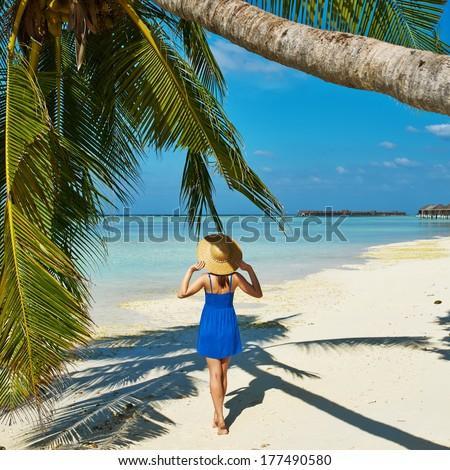
woman in blue dress on a tropical beach